Artus Quellinus III

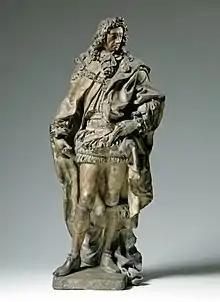
"King Charles II wearing the robes of the Order of the Garter"

Artus Quellinus III, known in England as Arnold Quellin (1653 – December 1686) was a Flemish sculptor who after training in Antwerp was mainly active in London. Here he worked in partnership with the English sculptor Grinling Gibbons on some commissions. Some of the works created during their partnership cannot with certainty be attributed to Quellinus or Gibbons. The drop in quality of the large-scale figurative works in the workshop of Gibbons following the early death of Quellinus has been seen as evidence of the heavy reliance on Quellinus to produce such works.